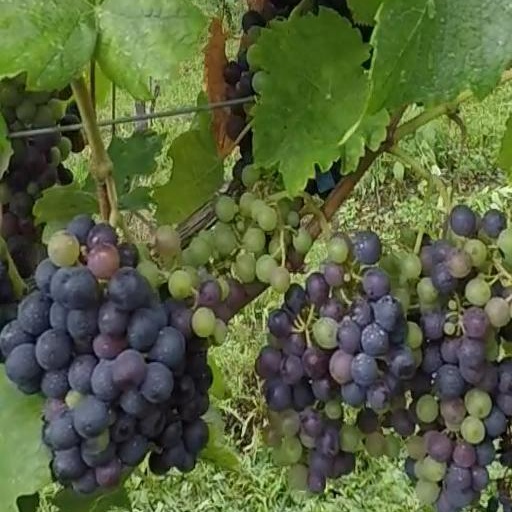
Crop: grape